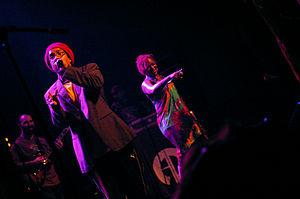
Arrested Development en concert au Het Depot
Arrested Development est un groupe de hip-hop américain, originaire d'Atlanta, en Géorgie. Il est fondé par Speech et Headliner, et composé d'une dizaine de musiciens dont Baba Oje, aîné et leader spirituel du groupe. Leurs morceaux les plus célèbres, tels Tennessee, Everyday People, Mr. Wendal, ou encore Revolution, vont influencer une génération entière de musiciens.